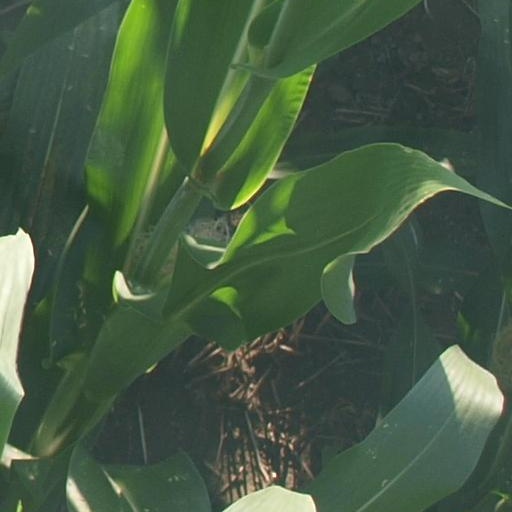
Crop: maize; corn